Prairie dog

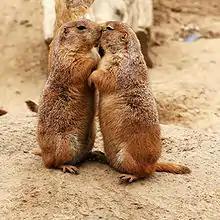
A pair of prairie dogs

Prairie dogs are highly social animals. They live in large colonies or "towns", and collections of prairie dog families can span hundreds of acres. The prairie dog family groups are the most basic units of its society. Members of a family group inhabit the same territory. Family groups of black-tailed and Mexican prairie dogs are called "coteries", while "clans" describes family groups of white-tailed, Gunnison's, and Utah prairie dogs. Although these two family groups are similar, coteries tend to be more closely knit than clans. Members of a family group interact through oral contact or "kissing" and grooming one another. They do not perform these behaviors with prairie dogs from other family groups.